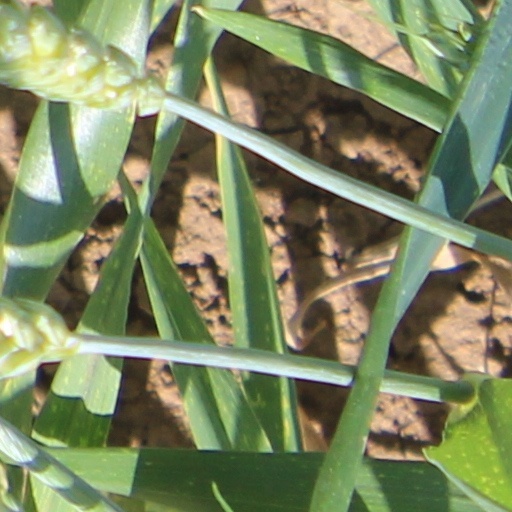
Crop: wheat